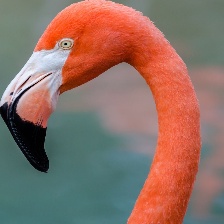
Species: AMERICAN FLAMINGO
Scientific name: PHOENICOPTERUS RUBER